Sammy Watkins

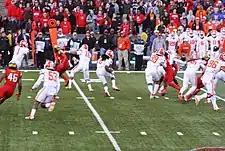
Watkins returns a kickoff during a 2013 game against the Maryland Terrapins

Even though he didn't take part in spring practice, Watkins made an immediate impact for Clemson in his freshman season in 2011. He caught 82 passes for 1,219 yards and 12 touchdowns in his first collegiate season, including 10 catches, 155 yards and two touchdowns against the defending national champion Auburn Tigers. He led the nation in reception yards per game, all-purpose yards and touchdowns. He also broke 11 school freshman records seven games into the season, including total all-purpose yards previously held by C. J. Spiller. Watkins was an Associated Press first-team All-American, becoming only the fourth ever true freshman to do so, joining Herschel Walker, Marshall Faulk and Adrian Peterson. He was also named a Freshman All-American by the Football Writers Association of America.